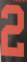
Number: 2